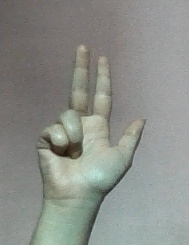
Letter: al